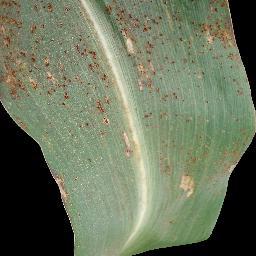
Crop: corn
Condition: (maize)_common_rust